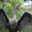
Label: bird